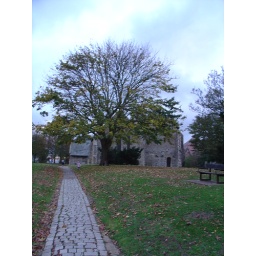
tree in the ground of minster abbey